Bombardier 7.6

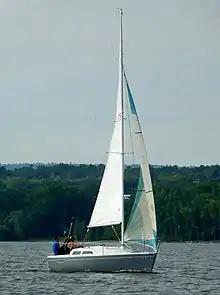
Bombardier 7.6

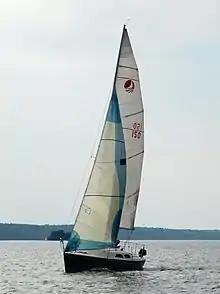
Bombardier 7.6

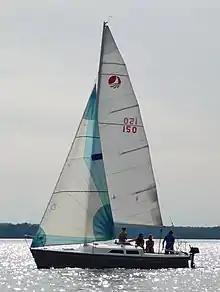
Bombardier 7.6

The Bombardier 7.6 is a recreational keelboat, built predominantly of fibreglass. It has a fractional sloop rig, a raked stem, a slightly reverse transom, a transom-hung rudder controlled by a tiller and a fixed fin keel. It displaces and carries of lead ballast.